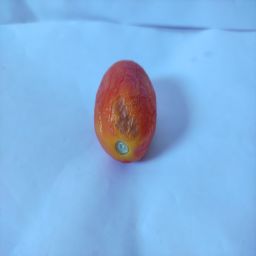
Crop: Tomato
Quality: Old